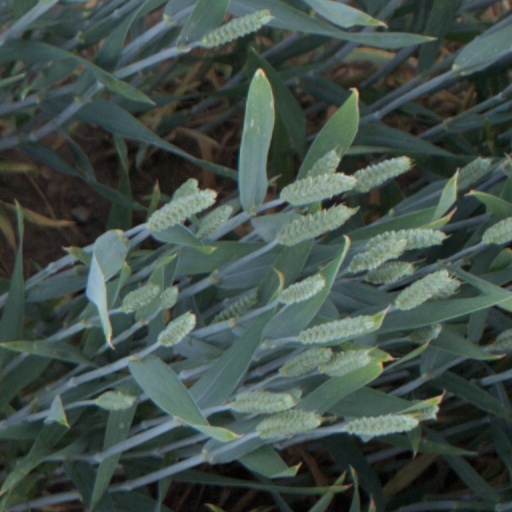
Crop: wheat